Scala Regia (Vatican)

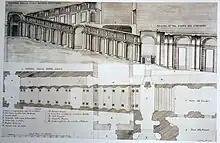
Plan of the Scala Regia

Scala Regia is a flight of steps in the Vatican City and is part of the formal entrance to the Vatican. It was designed by Gian Lorenzo Bernini.